Lehn House

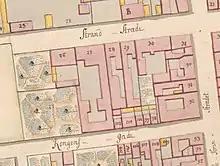
No. 27 seen in a detail from Christian Gedde's map of Christianshavn Quarter, 1757

Abraham Lehn's son Abraham Lehn Jr. was still a child when his father died in 1709 and the house was therefore rented out. Peter Tordenskjold, a friend of his, had his first home on land since his childhood on the first floor up until his early death in 1720. It was previously believed that he resided in the small pavilion in the courtyard, but this was not the case. Lehn Jr. made the house his family home in 1721. He later spent most of his time on Lolland where he became a major landowner after acquiring four estates.